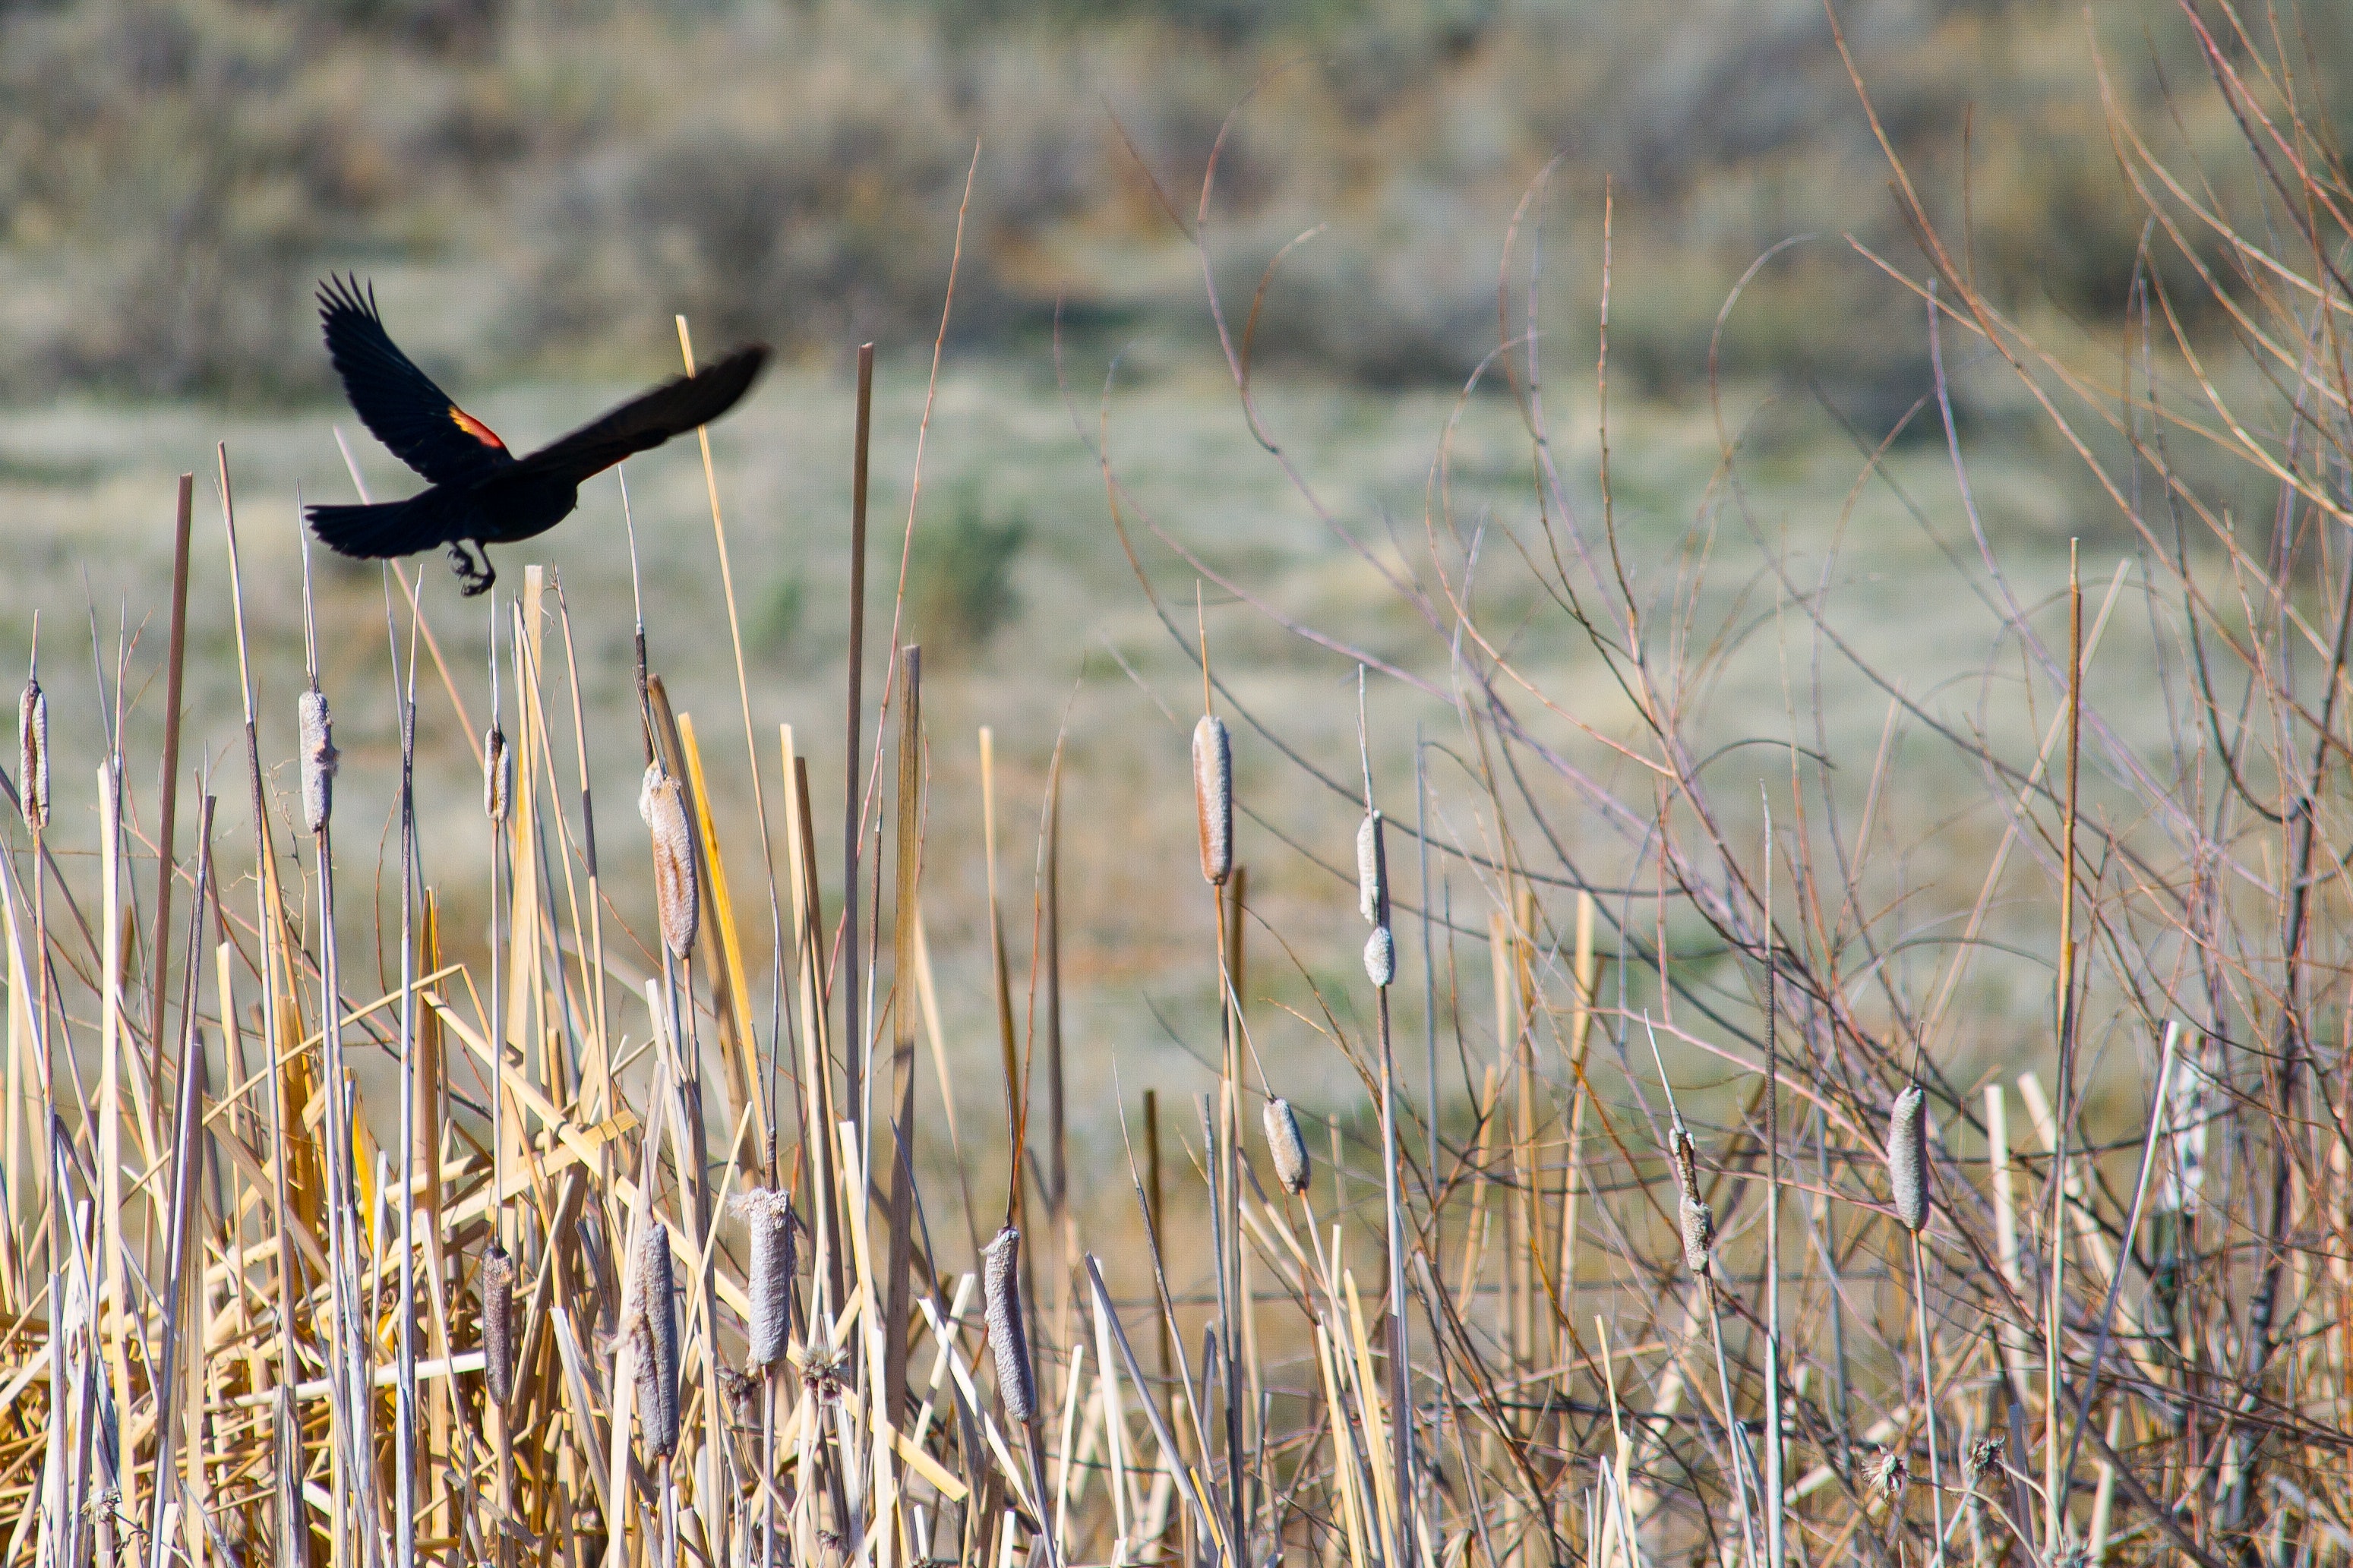
bird, wildlife, beak, grass family, grassland, grass, fen, marsh, plant, wing, phragmites, wetland, northern harrier, red winged blackbird